Cesny-Bois-Halbout

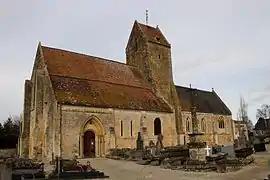
The church in Cesny-Bois-Halbout

Cesny-Bois-Halbout is a former commune in the Calvados department in the Normandy region in northwestern France. On 1 January 2019, it was merged into the new commune of Cesny-les-Sources.